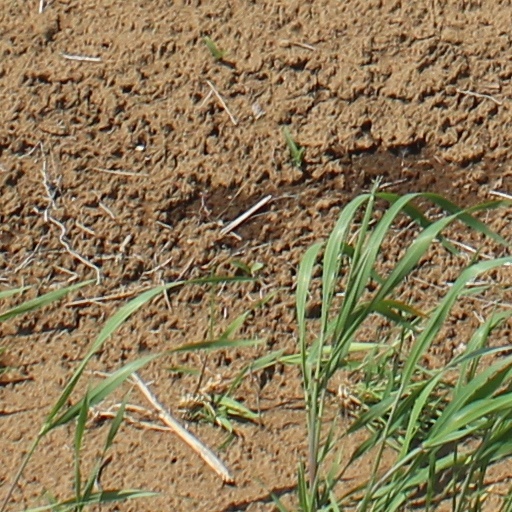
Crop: wheat